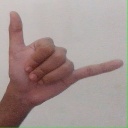
अक्षर: द